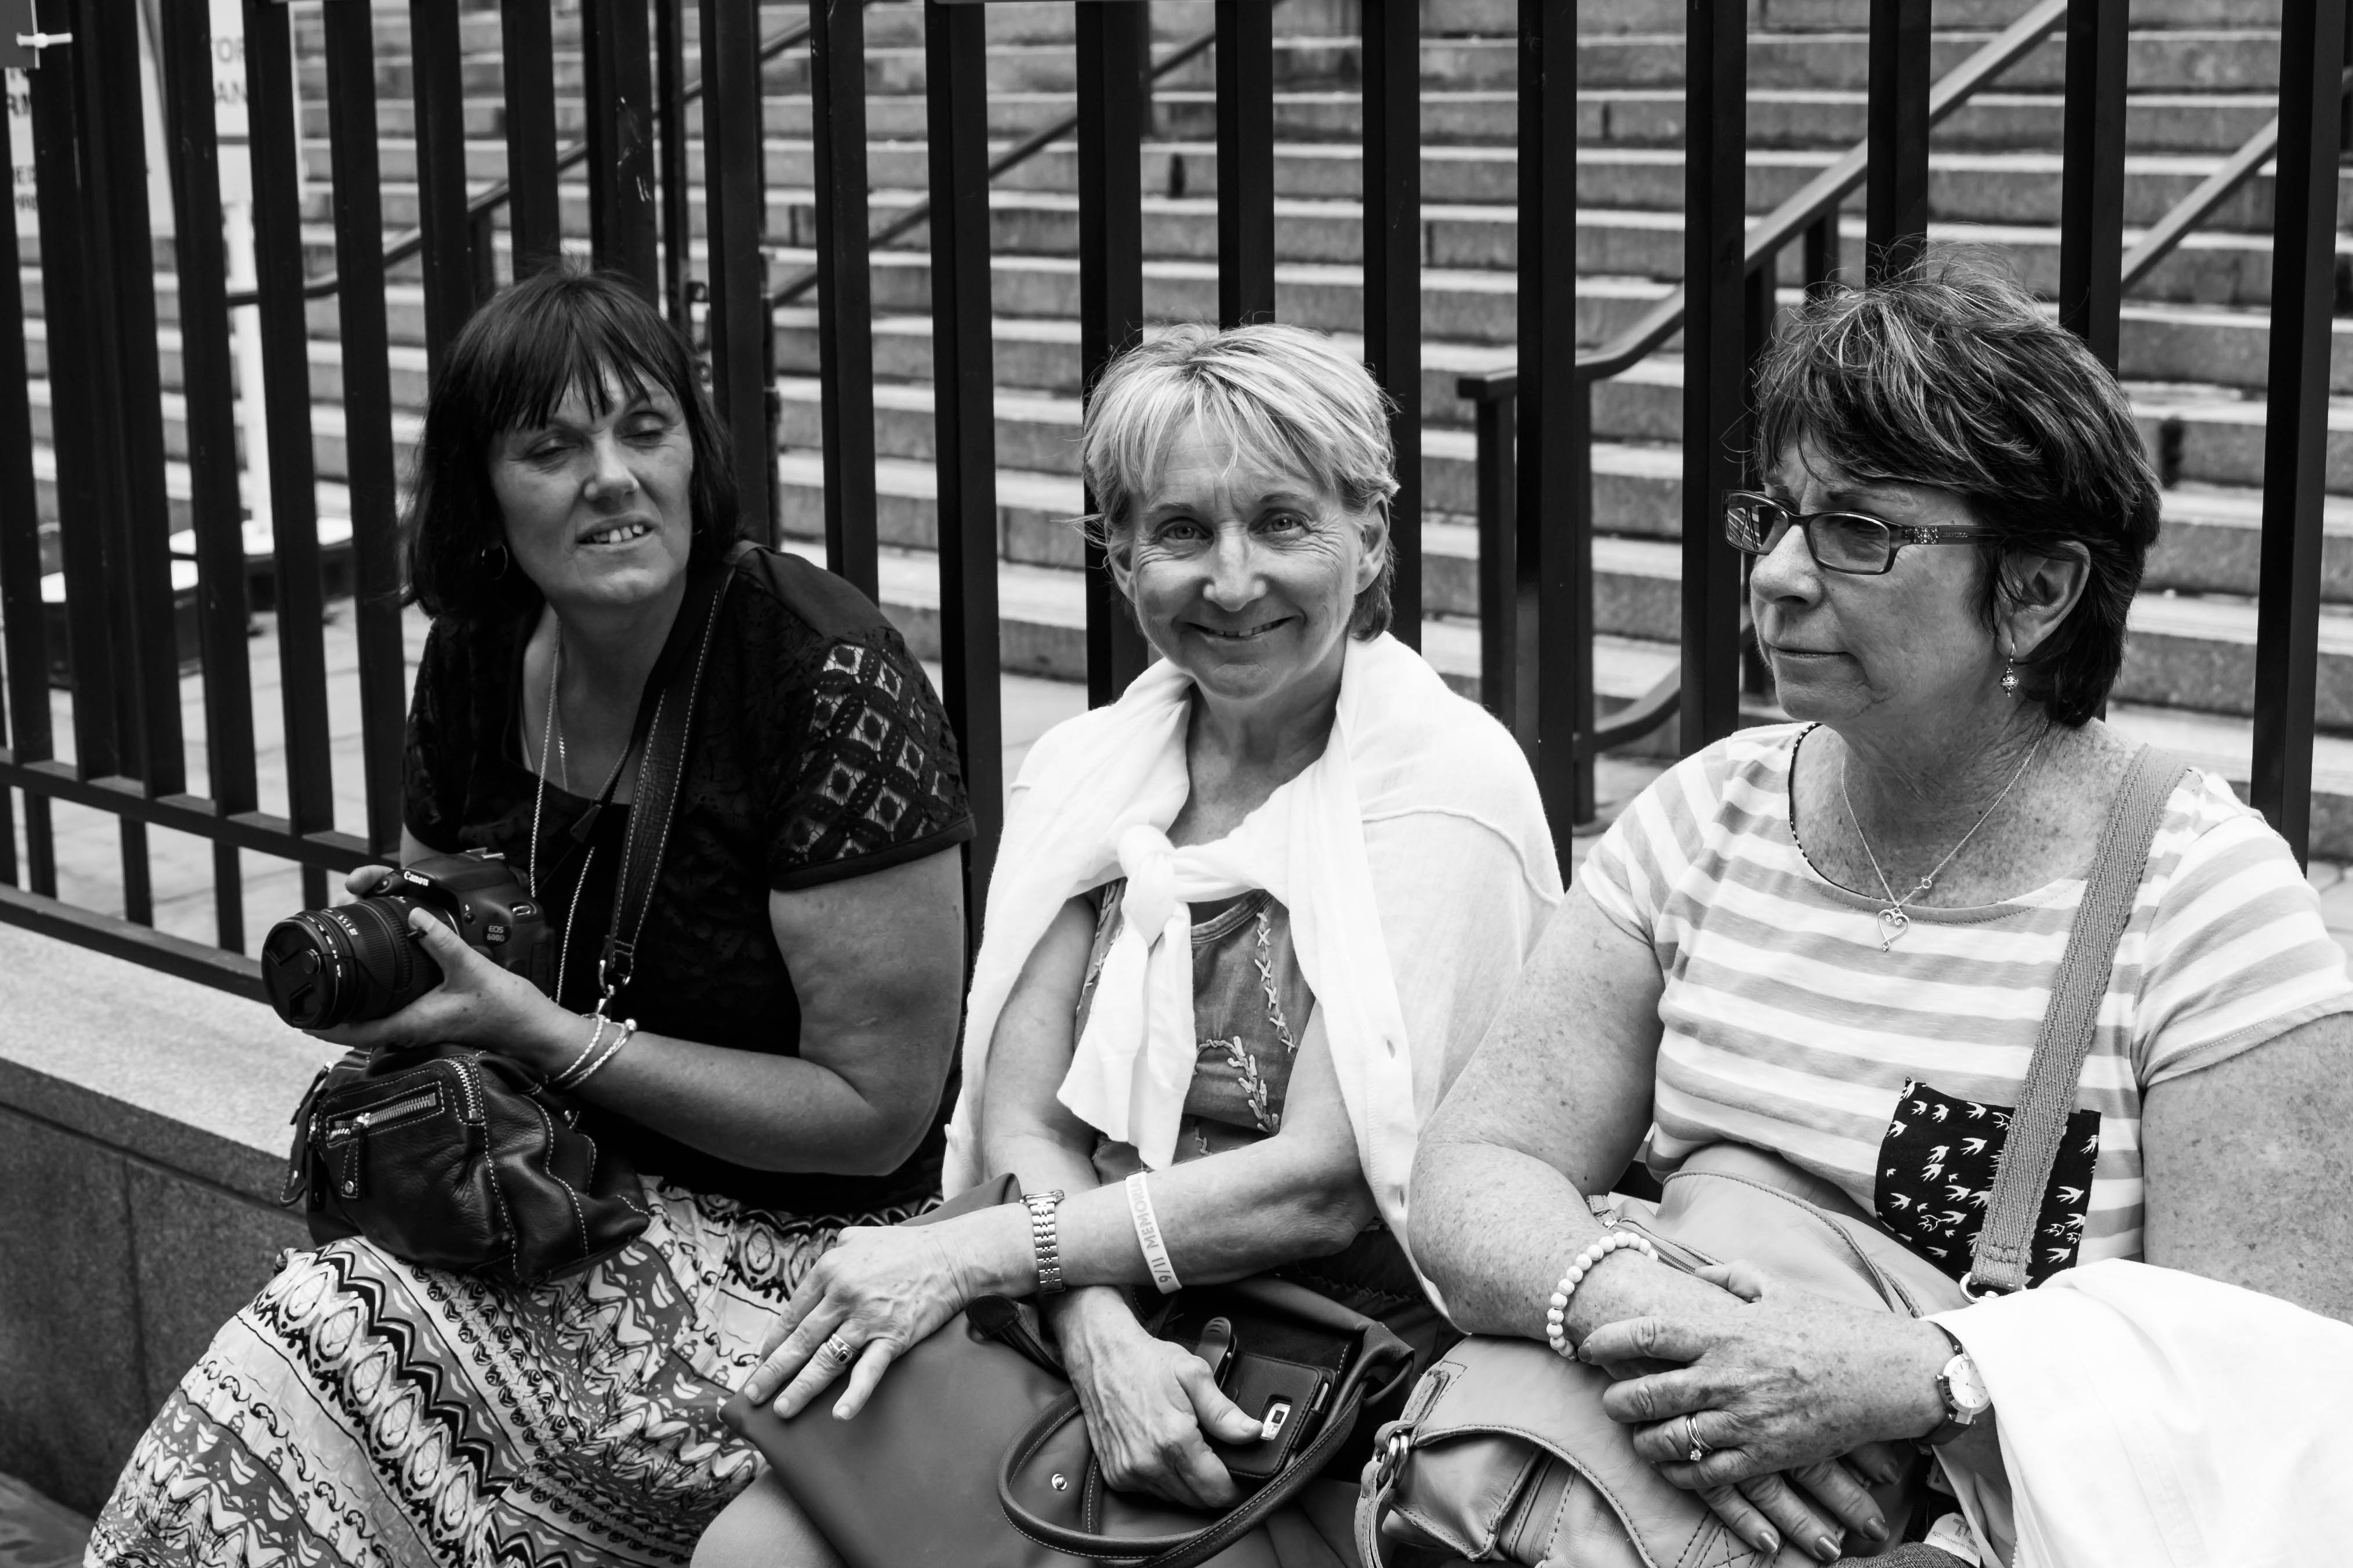
person, black and white, people, street, photography, manhattan, sitting, monochrome, streetphotography, blackandwhite, newyork, photograph, snapshot, ny, monochrome photography, human positions, social group